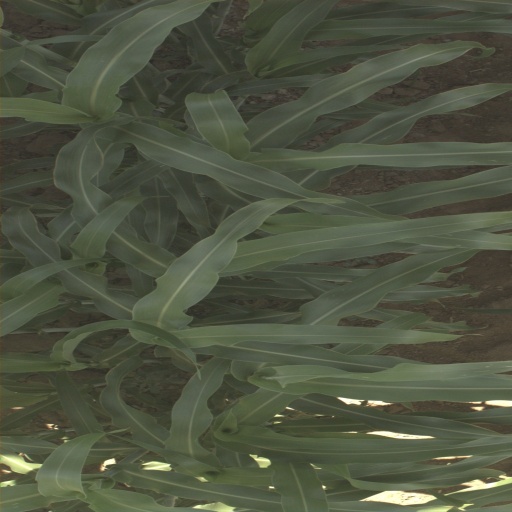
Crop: sorghum